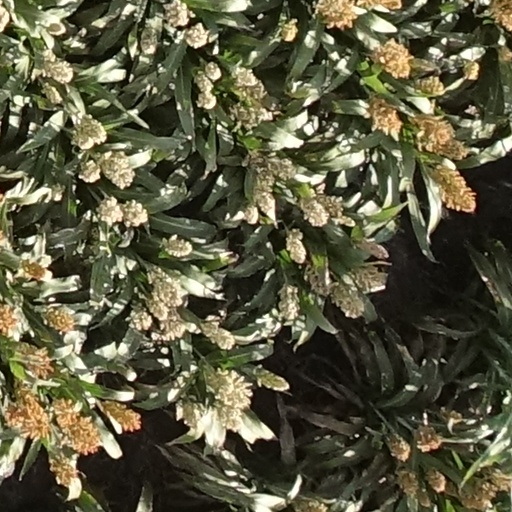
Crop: sorghum